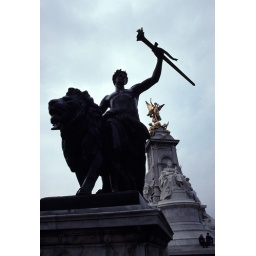
London - lion statue in front of the Queen Victoria column